Babelutte

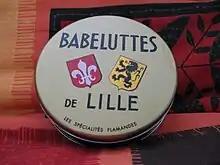
A tin of Babeluttes de Lille

A Babelutte is a sort of long toffee flavoured with honey or vergeoise (demerara sugar) from Veurne, in Westhoek (West Flanders, Belgium). The candy is closely related to Butterscotch.